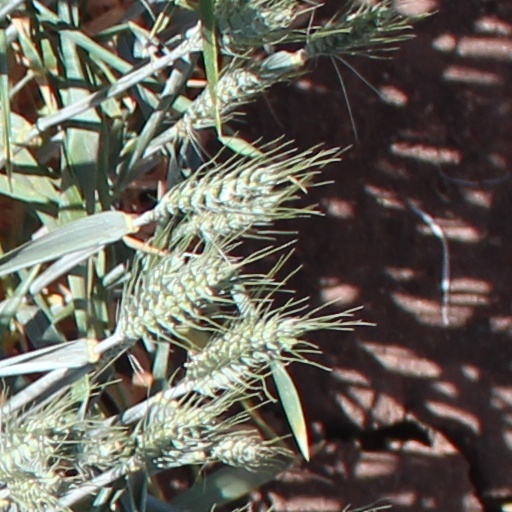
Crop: wheat